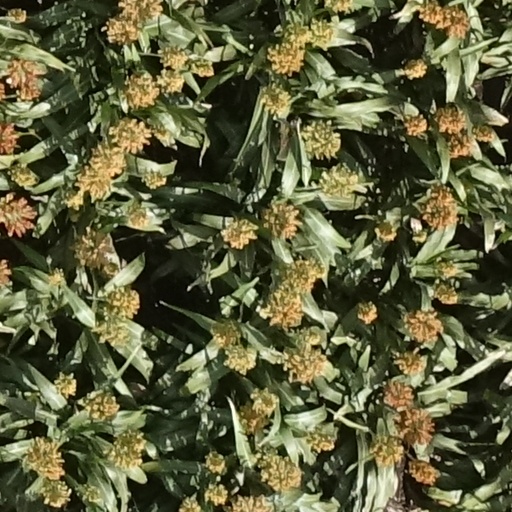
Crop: sorghum